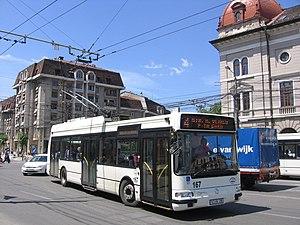
L'Irisbus Citybus 24-25tr est un trolleybus dérivé de la gamme des autobus Renault Agora L.
L'Agora est une gamme d'autobus urbains à plancher bas lancée par Renault VI en 1995 à l'occasion du congrès de l'UITP à Paris. Il s'agit du premier bus surbaissé de construction française produit à grande échelle. Il succède directement au R312, et indirectement au PR112 et PR118.
Les véhicules d'Irisbus font partie du groupe Iveco faisant lui-même partie de la holding CNH Industrial.
Astra Bus est une société roumaine de carrosserie industrielle et d'assemblage d'autobus et trolleybus. Elle est implantée à Arad ville située à l'ouest de la Roumanie. La société a été créée en 1996 à la suite de la privatisation de la société d'État « Astra Vagoane Arad », complexe industriel spécialisé dans la construction de matériel ferroviaire.